Eastern Dry Forest

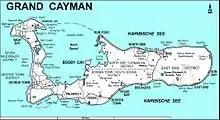
Map of Grand Cayman

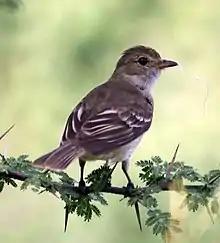
The Eastern Dry Forest is an important site for Caribbean elaenias

The Eastern Dry Forest lies at the eastern end of Grand Cayman, one of the Cayman Islands, a British Overseas Territory in the Caribbean Sea. It is one of the territory's Important Bird Areas (IBAs).